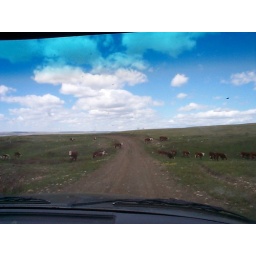
The signs really mean it. This was taken in blurryvision from a moving car through a dirty windshield.